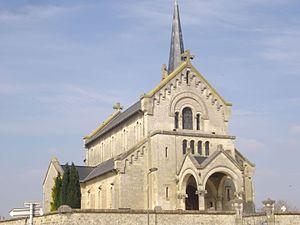
Église Saint-Remi de Brimont (Marne, France)
Brimont est une commune française située dans le département de la Marne en région Grand Est, à quelques kilomètres au nord de Reims.